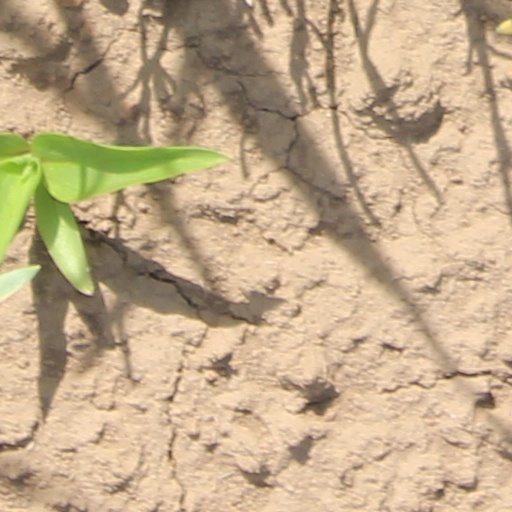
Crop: wheat